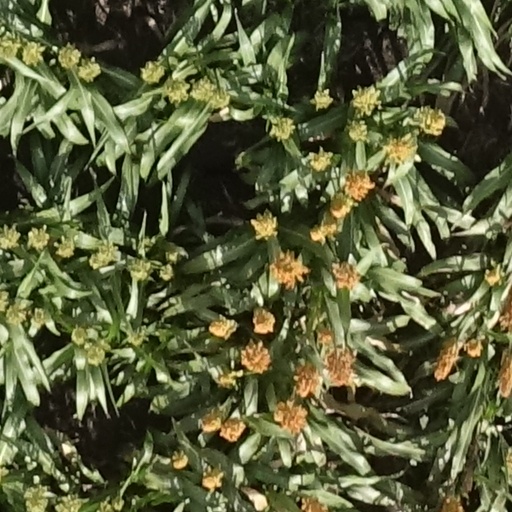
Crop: sorghum